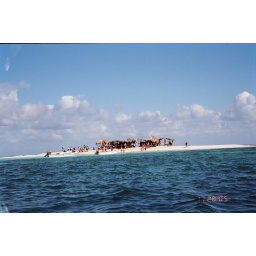
Basically a sand bar in the middle of the ocean, surrounded by a coral reef. Beautiful.